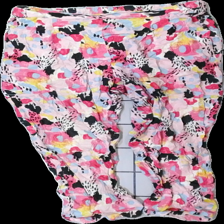
View: front
Type: Trousers
Category: Ladies
Brand: Monki
Colors: Blue, Pink, Black, Multicolor
Material: 100% viscosee
Pattern: Other
Cut: Regular
Size: 40
Season: All
Stains: Major
Damage: fläck skrev
Damage location: middle center
Damage 2 location: bottom center
Damage 3 location: middle center
Price range: <50
Recommended usage: Export
Description: byxor med ett "färgstänks" mönster, fläck i skrevet